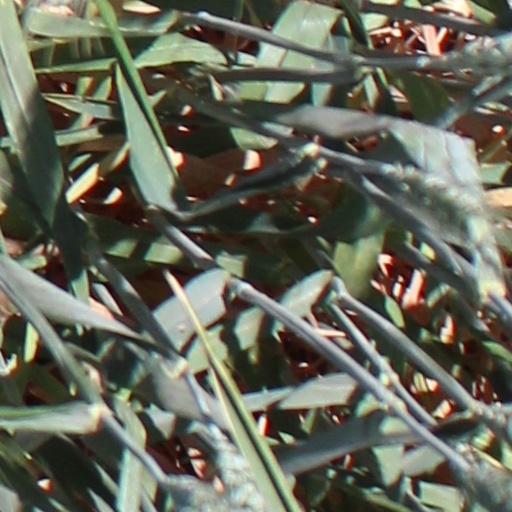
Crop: wheat